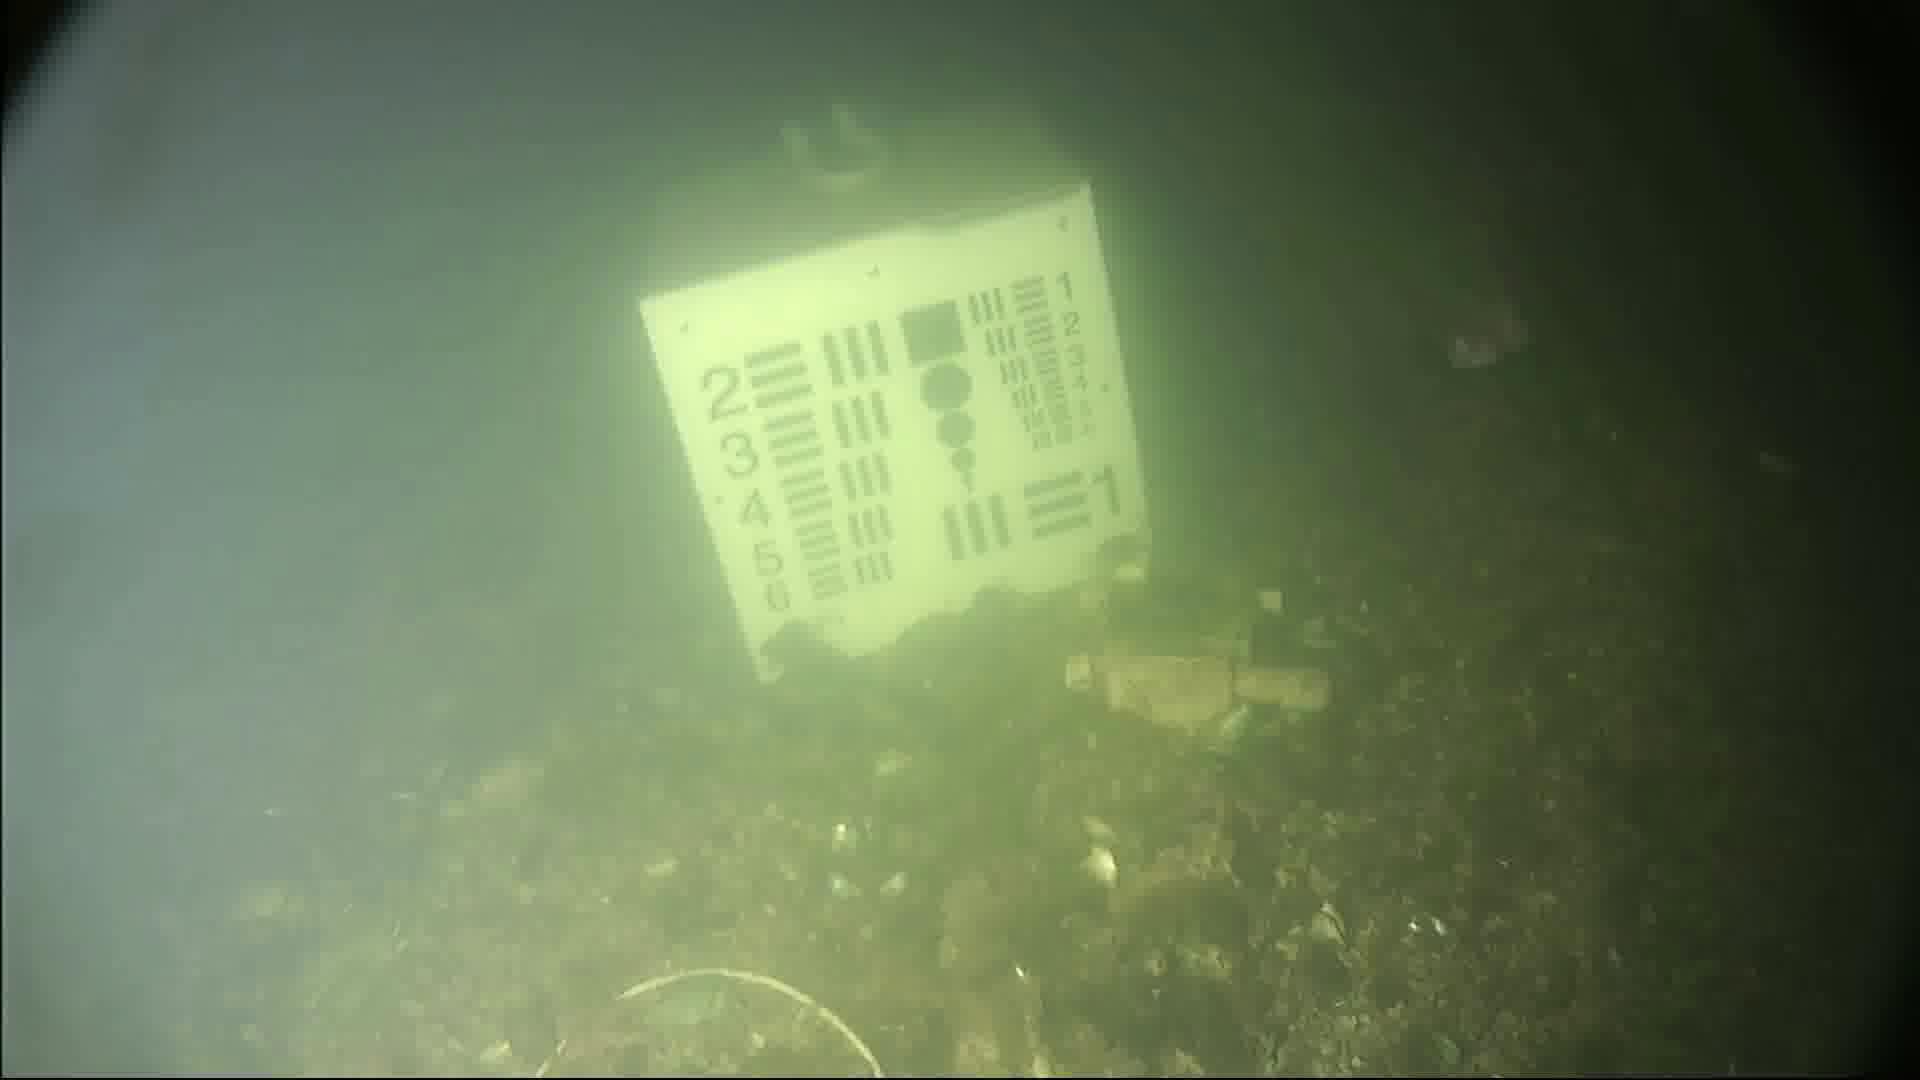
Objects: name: starfish
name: small_fish
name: crab